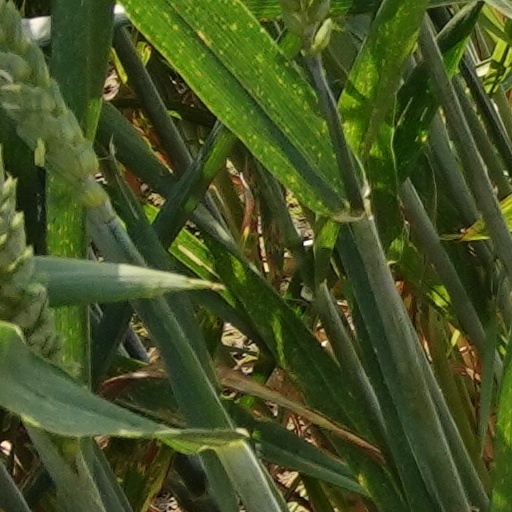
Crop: wheat